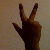
The image shows a hand gesture representing the number 3 in Indian Sign Language.